Miley Cyrus

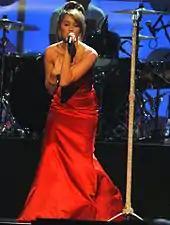
Cyrus performing at the Verizon Center in Washington, D.C. on January 19, 2009

Cyrus came out to her mother at age 14 and has said: "I never want to label myself! I am ready to love anyone that loves me for who I am! I am open." In June 2015, "Time" magazine reported that she identified as gender fluid. She said she "doesn't relate to being boy or girl, and I don't have to have my partner relate to boy or girl", adding that she is "literally open to every single thing that is consenting and doesn't involve an animal and everyone is of age".